Wimbledon Manor House

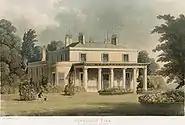
Wimbledon Park House. The last Wimbledon manor house. Built for the 2nd Earl Spencer 1799-1802 by architect Henry Holland. Demolished c.1949. Lithograph by Rudolph Ackermann 1825

Map of Wimbledon dated 1741 by John Rocque A:Part of Wimbledon Common B.Part of Old Park C. Part of Wimbledon Park with Marlborough house D. Belvedere House E. Janssen's home after stripped of manor.